Arncott

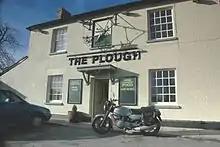
The Plough public house in Ploughley Lane, Lower Arncott

In 1281, Bicester Priory inclosed some farmland at Lower Arncott. However, an open field system of farming continued in both manors until an inclosure award was made in 1816.